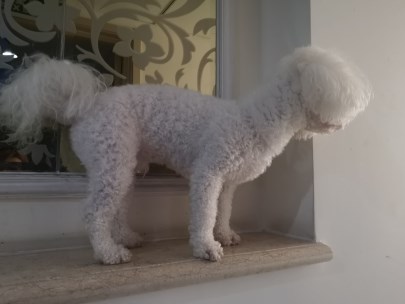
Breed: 3083-n000117-Bichon_Frise